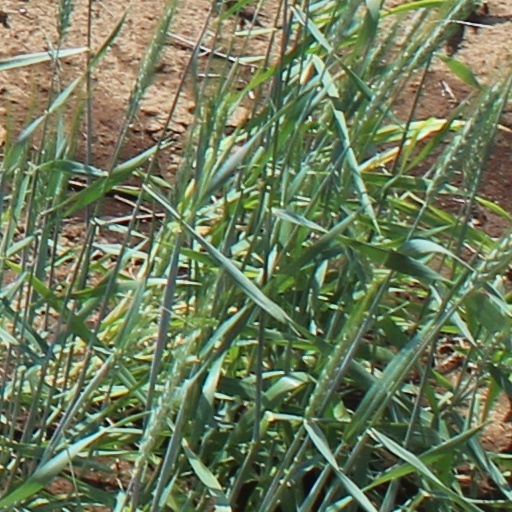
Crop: wheat